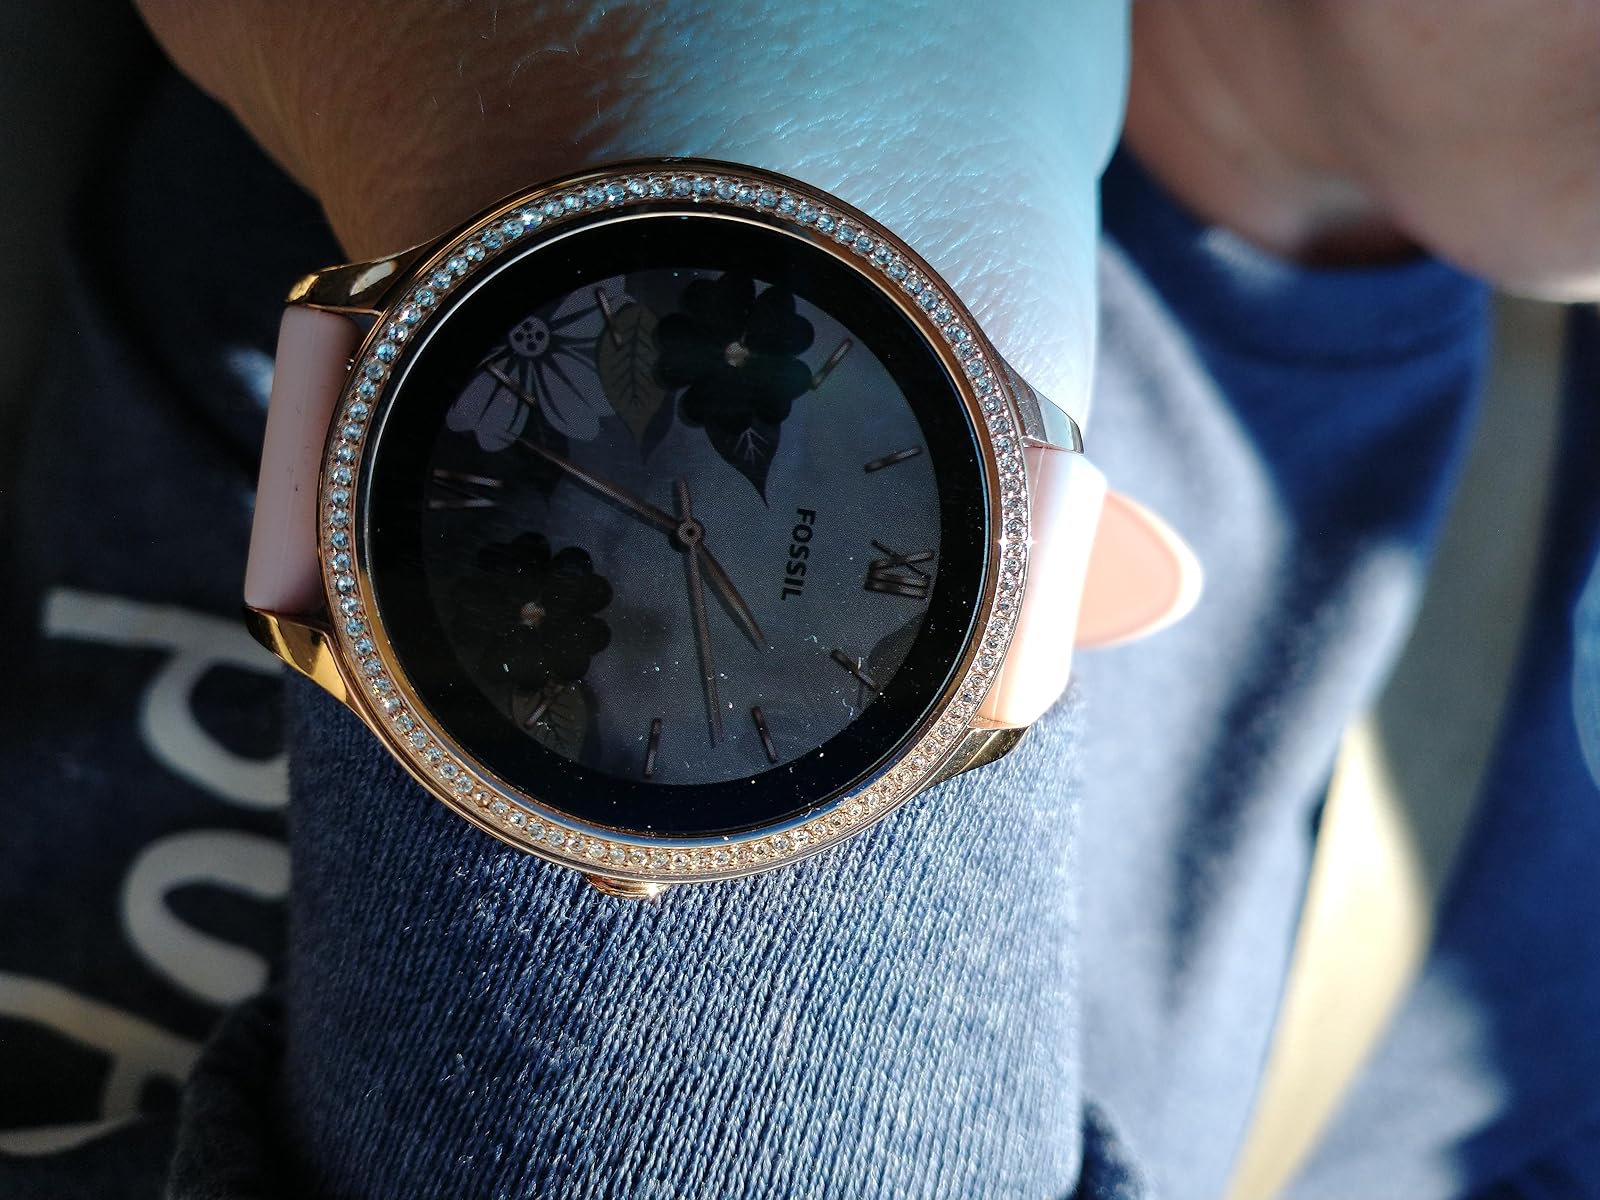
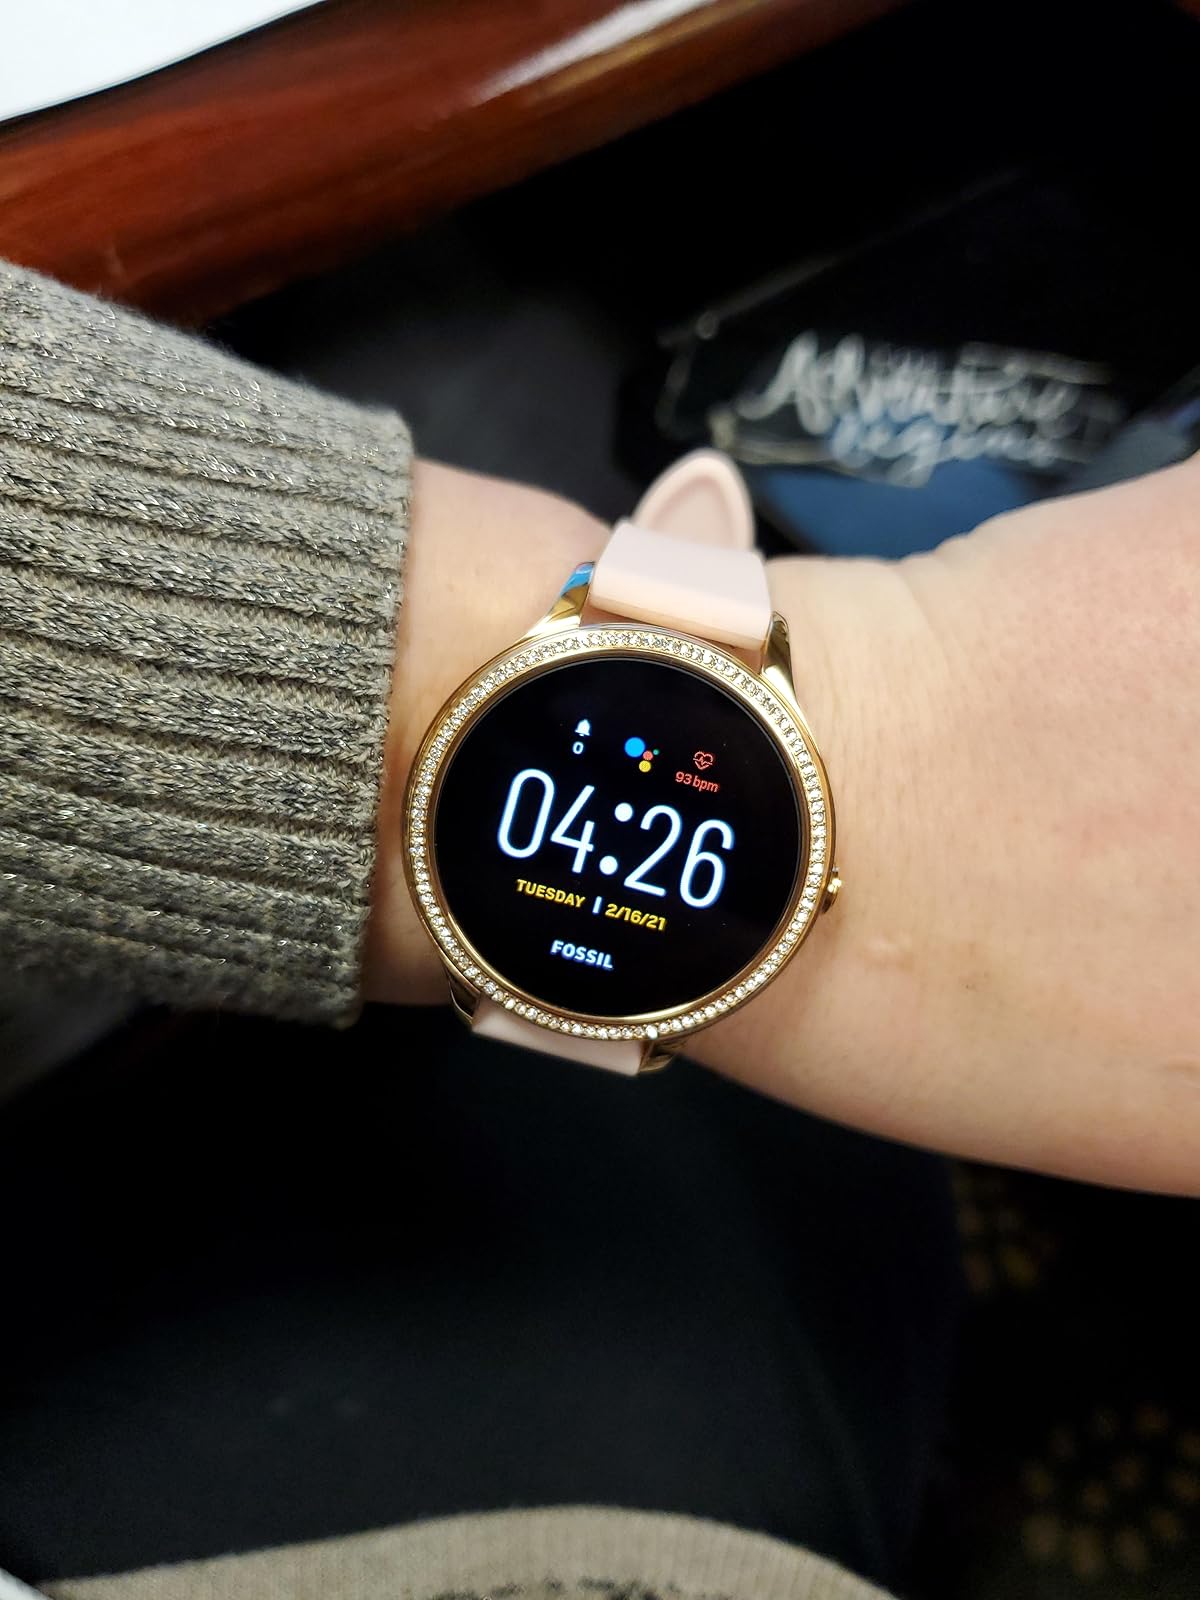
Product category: smartwatch
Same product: yes